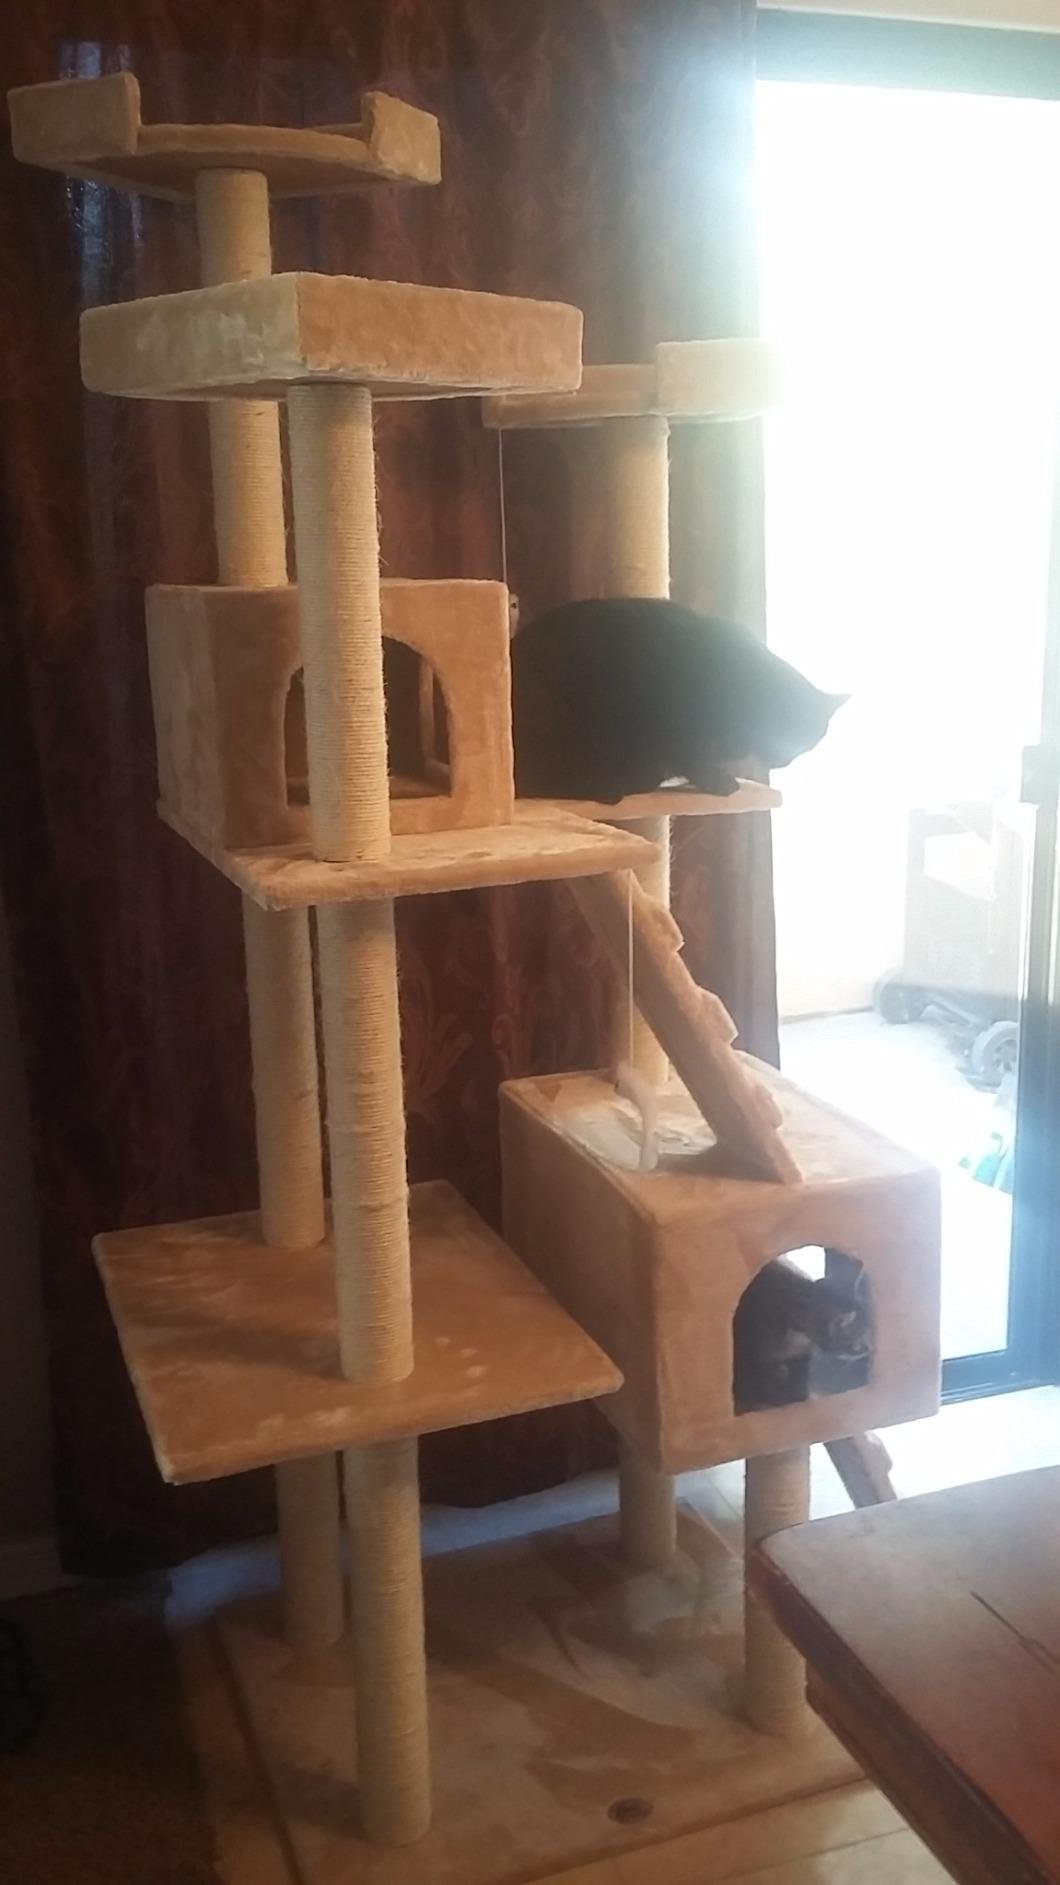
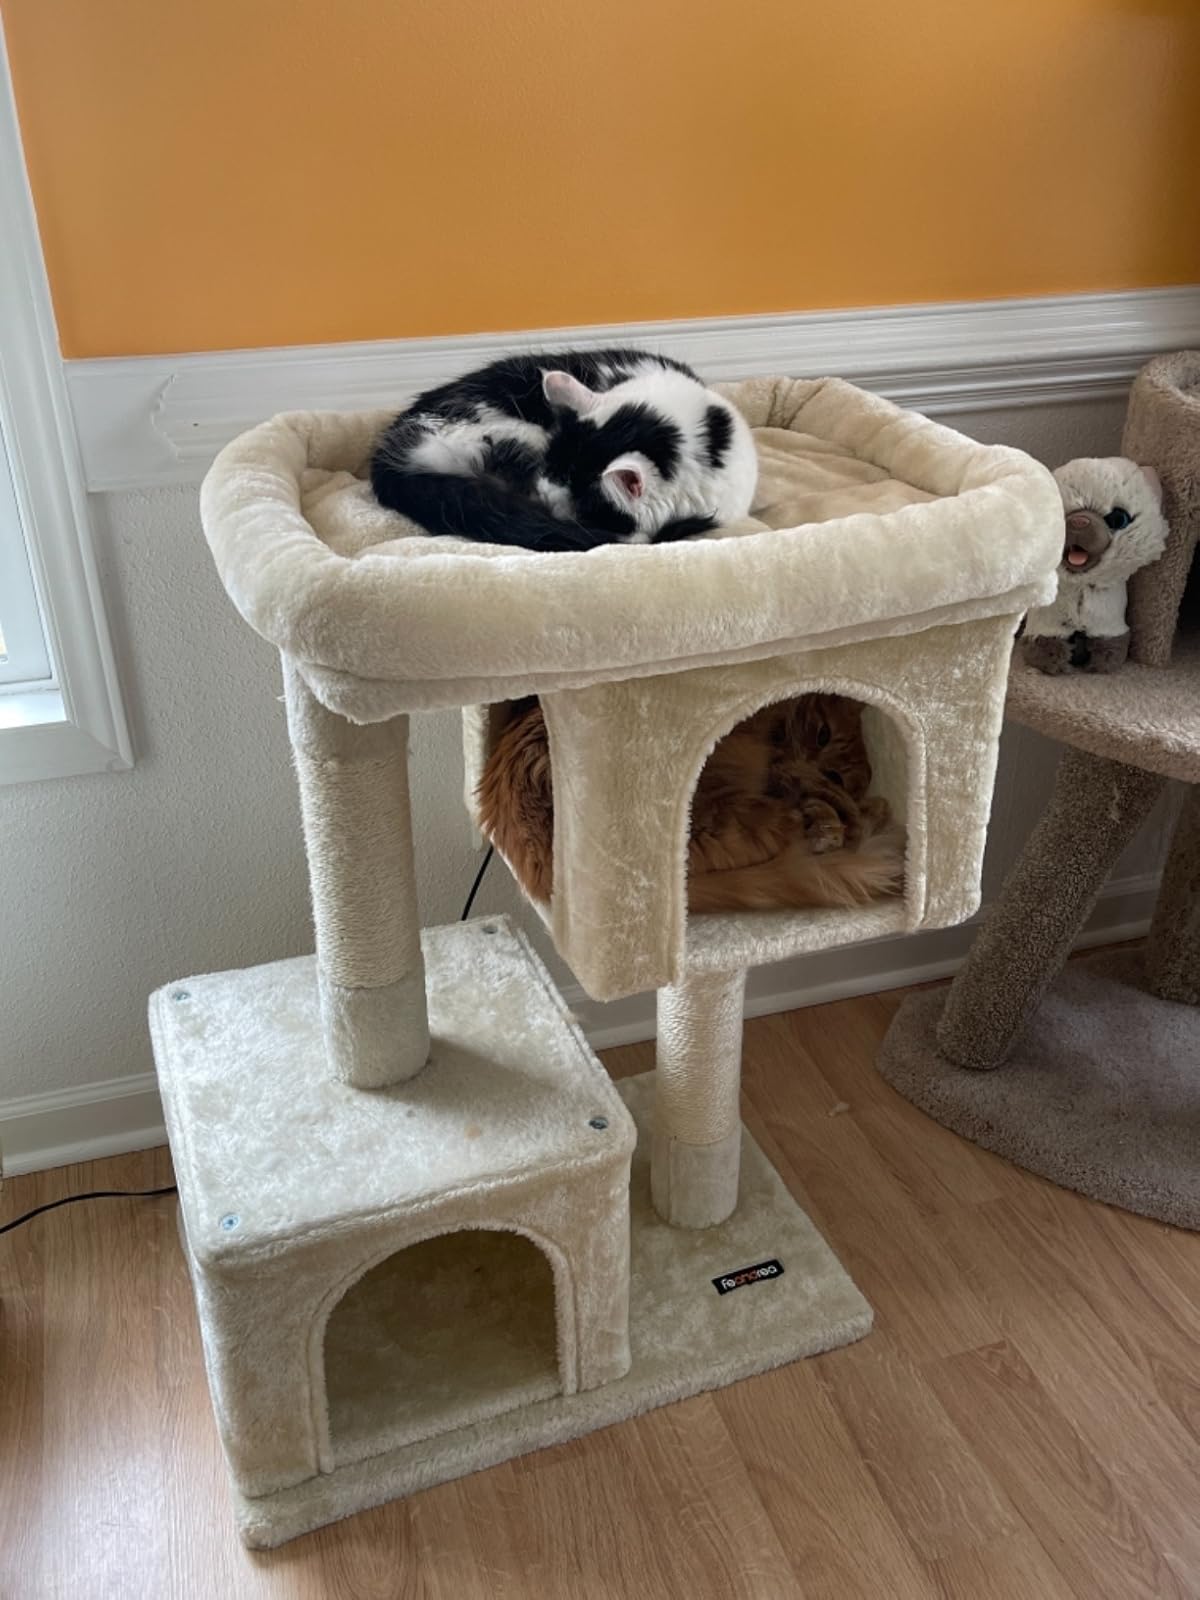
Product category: items_cat tree
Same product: no